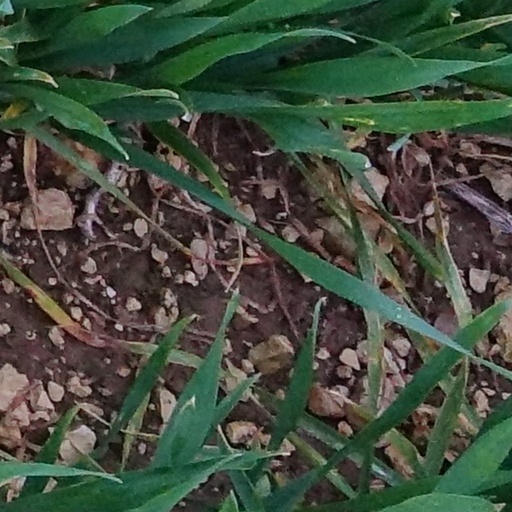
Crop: wheat